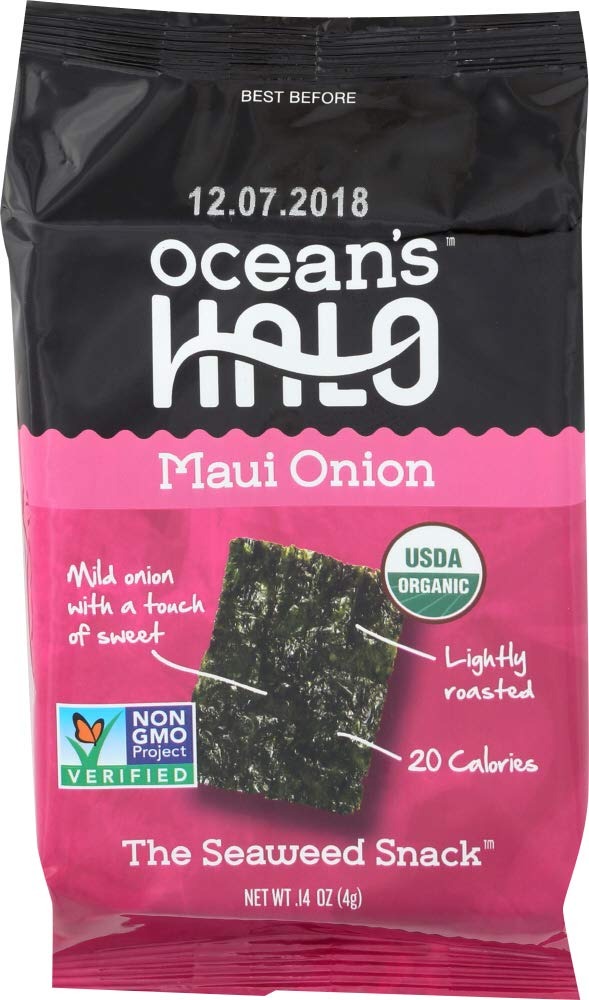
Item Name: Oceans Halo Seaweed Maui Onion, 0.14 oz
Bullet Point 1: Oceans Halo Seaweed Maui Onion, 0
Bullet Point 2: Best quality product
Bullet Point 3: Gluten-free and Non-GMO, Effervesce combines Authenticity with Elegance and Prestige
Value: 0.14
Unit: Ounce

Price: 0.64